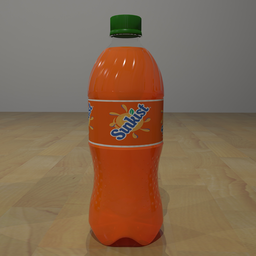
Label: bottles